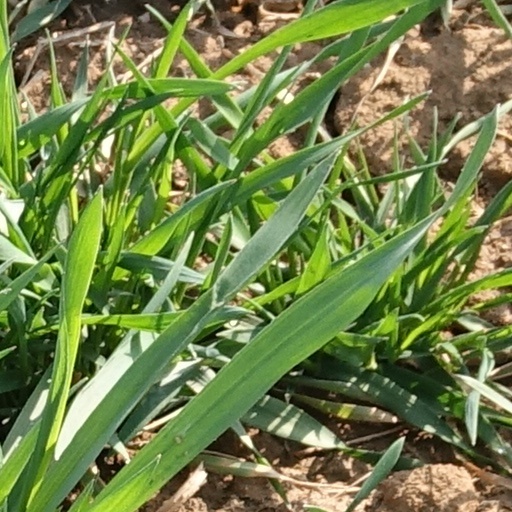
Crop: wheat